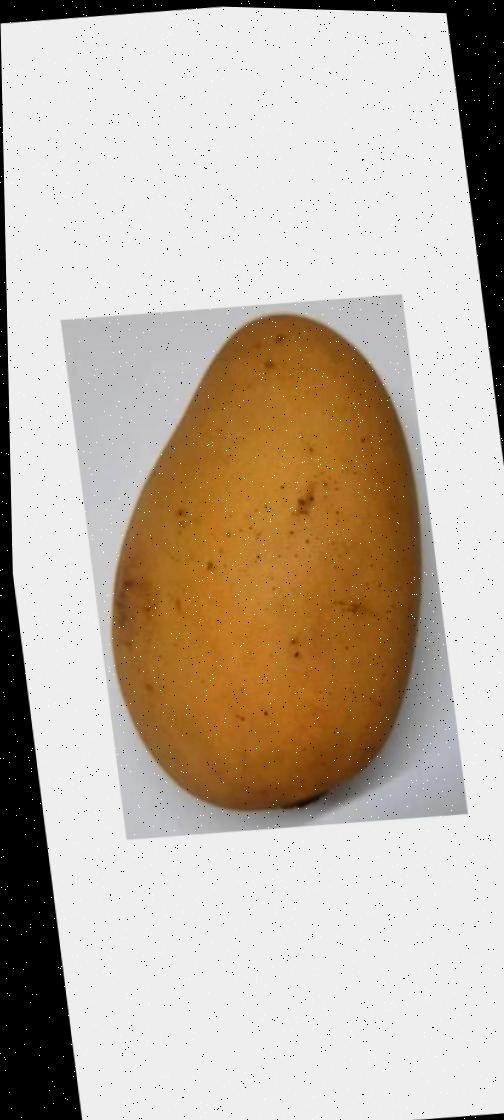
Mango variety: Katimon